Interstate 287

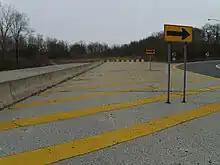
A freeway coming to a blocked-off deadend in a wooded area, with a right arrow sign pointing motorists onto an offramp

Immediately after this, I-287 crosses over the Pequannock River and New York, Susquehanna and Western Railway's New Jersey Subdivision line into Bloomingdale, Passaic County, where the highway becomes US Air Force Gunner Clarence "Red" Mosley Highway. The road continues northeast and turns north as it briefly passes through Pompton Lakes before crossing into Wanaque. Here, the road makes a turn northeast again as it comes to the CR 511 Alternate interchange. After this, I-287 passes through rock cuts in the Ramapo Mountains before making a sharp turn east as it crosses high above the Wanaque River valley on a bridge. The freeway continues into Oakland, Bergen County, where the name becomes Army Staff Sergeant Walter Bray Highway.